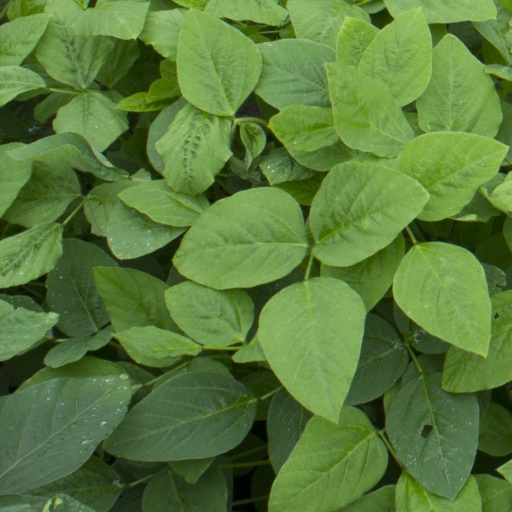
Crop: soybean